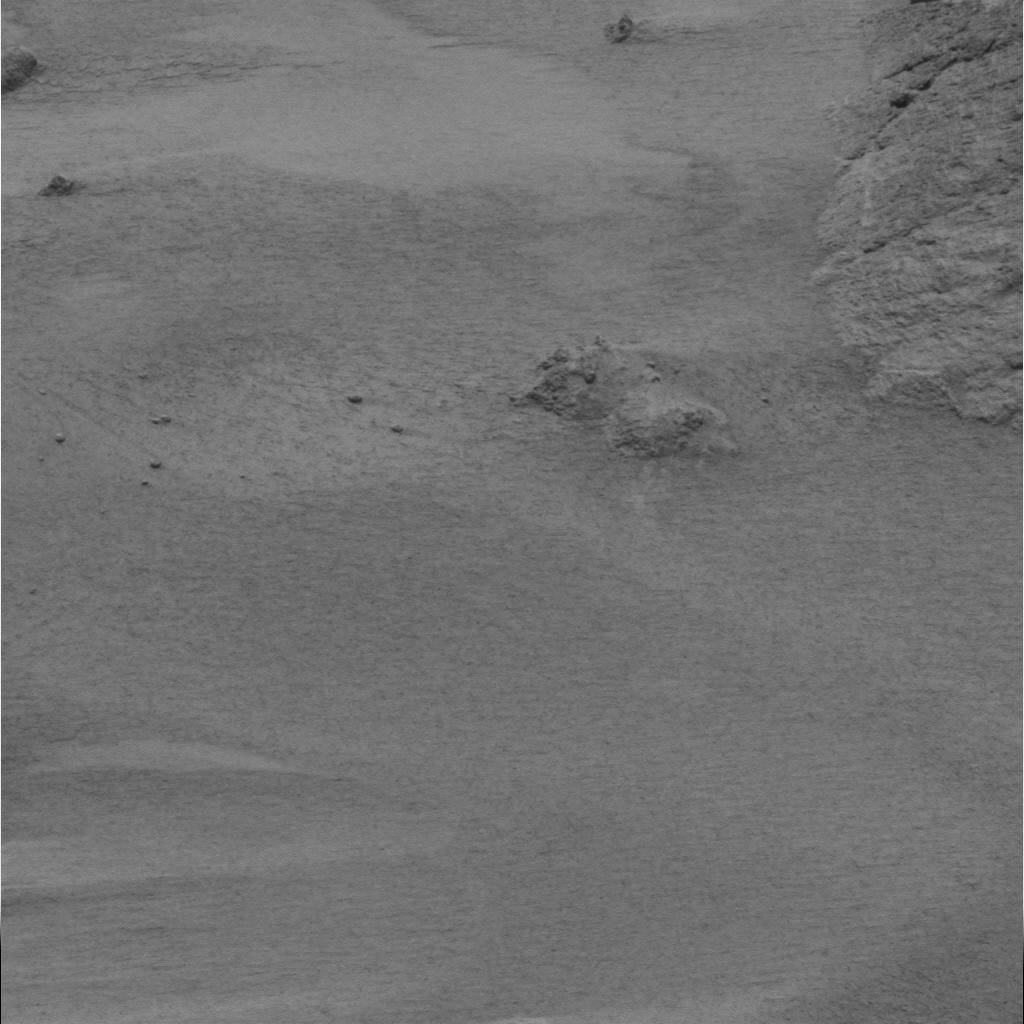
Surface features visible: Rock Outcrops, Clasts, Dunes/Ripples, Rock (Linear Features), Soil, Nearby Surface